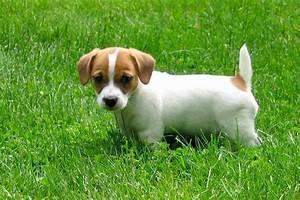
dog